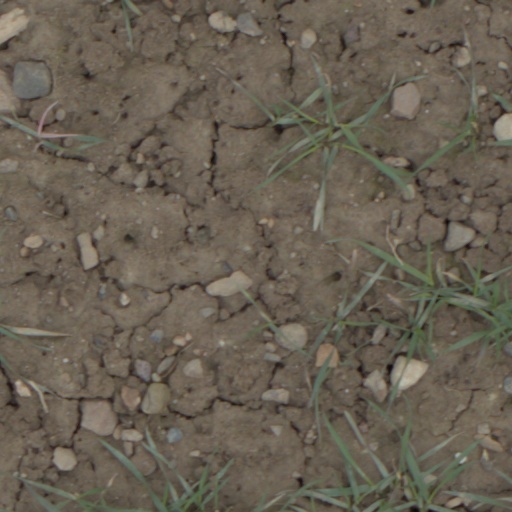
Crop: wheat